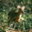
Label: deer